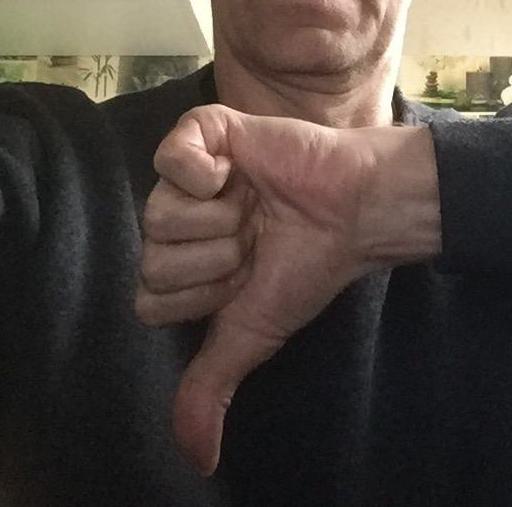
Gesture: dislike